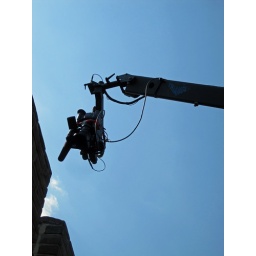
Video crew camera boom reaching over tower wall on Badaling Great Wall